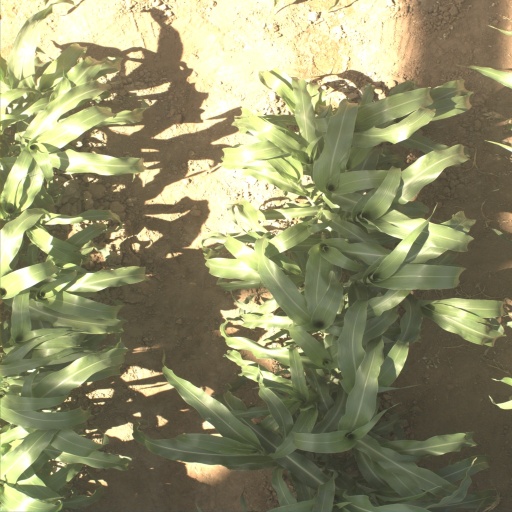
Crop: sorghum